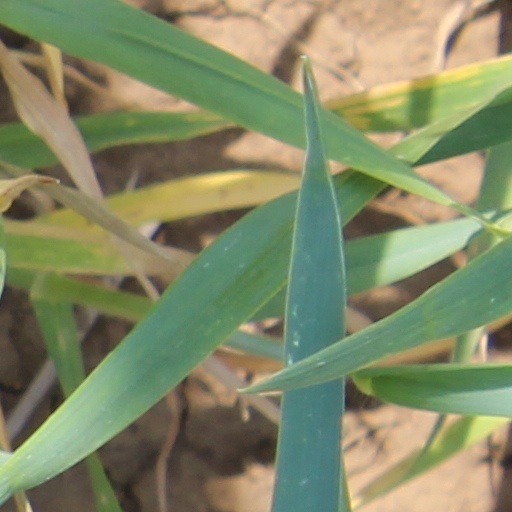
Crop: wheat